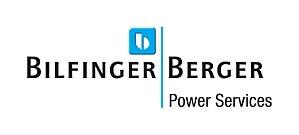
Bilfinger Berger Power Services GmbH, basée à Oberhausen, Allemagne est l'une des cinq divisions d'affaires du groupe Bilfinger Berger, entreprise multinationale allemande de génie industriel, construction et services.